The Expanse (Star Trek: Enterprise episode)

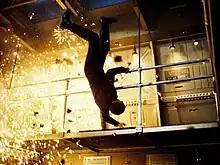
A crewman in Engineering during the "Enterprise"’s battle with the Klingons.

"The Expanse" is the fifty-second episode of "", the twenty-sixth episode and finale of the . The episode aired on UPN on May 21, 2003. The episode launched a change of direction for the series, starting with a cataclysmic attack on the "Star Trek" version of Earth and introducing a new alien foe, the Xindi.